Banzai Bug

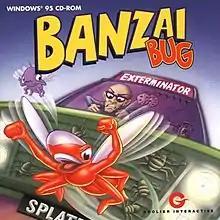

Banzai Bug is a 1996 video game developed by American studio Gravity and published by Grolier for Microsoft Windows 95. It was marketed as "The Flight-Sim with an Attitude". The player controls Banzai Bug, to escape the house of an exterminator while avoiding deadly obstacles and collecting items for his eventual escape.